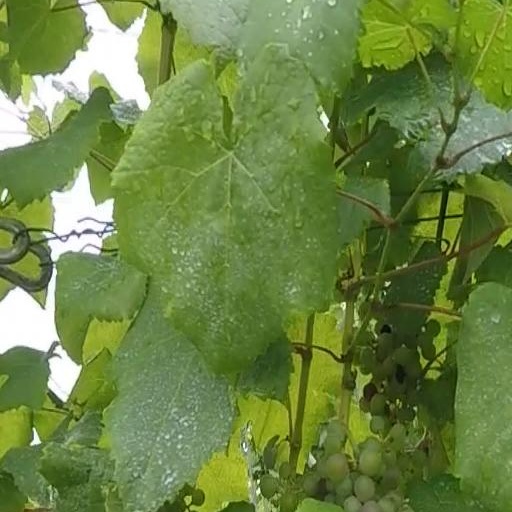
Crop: grape